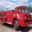
Label: truck